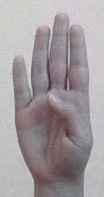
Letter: kaaf